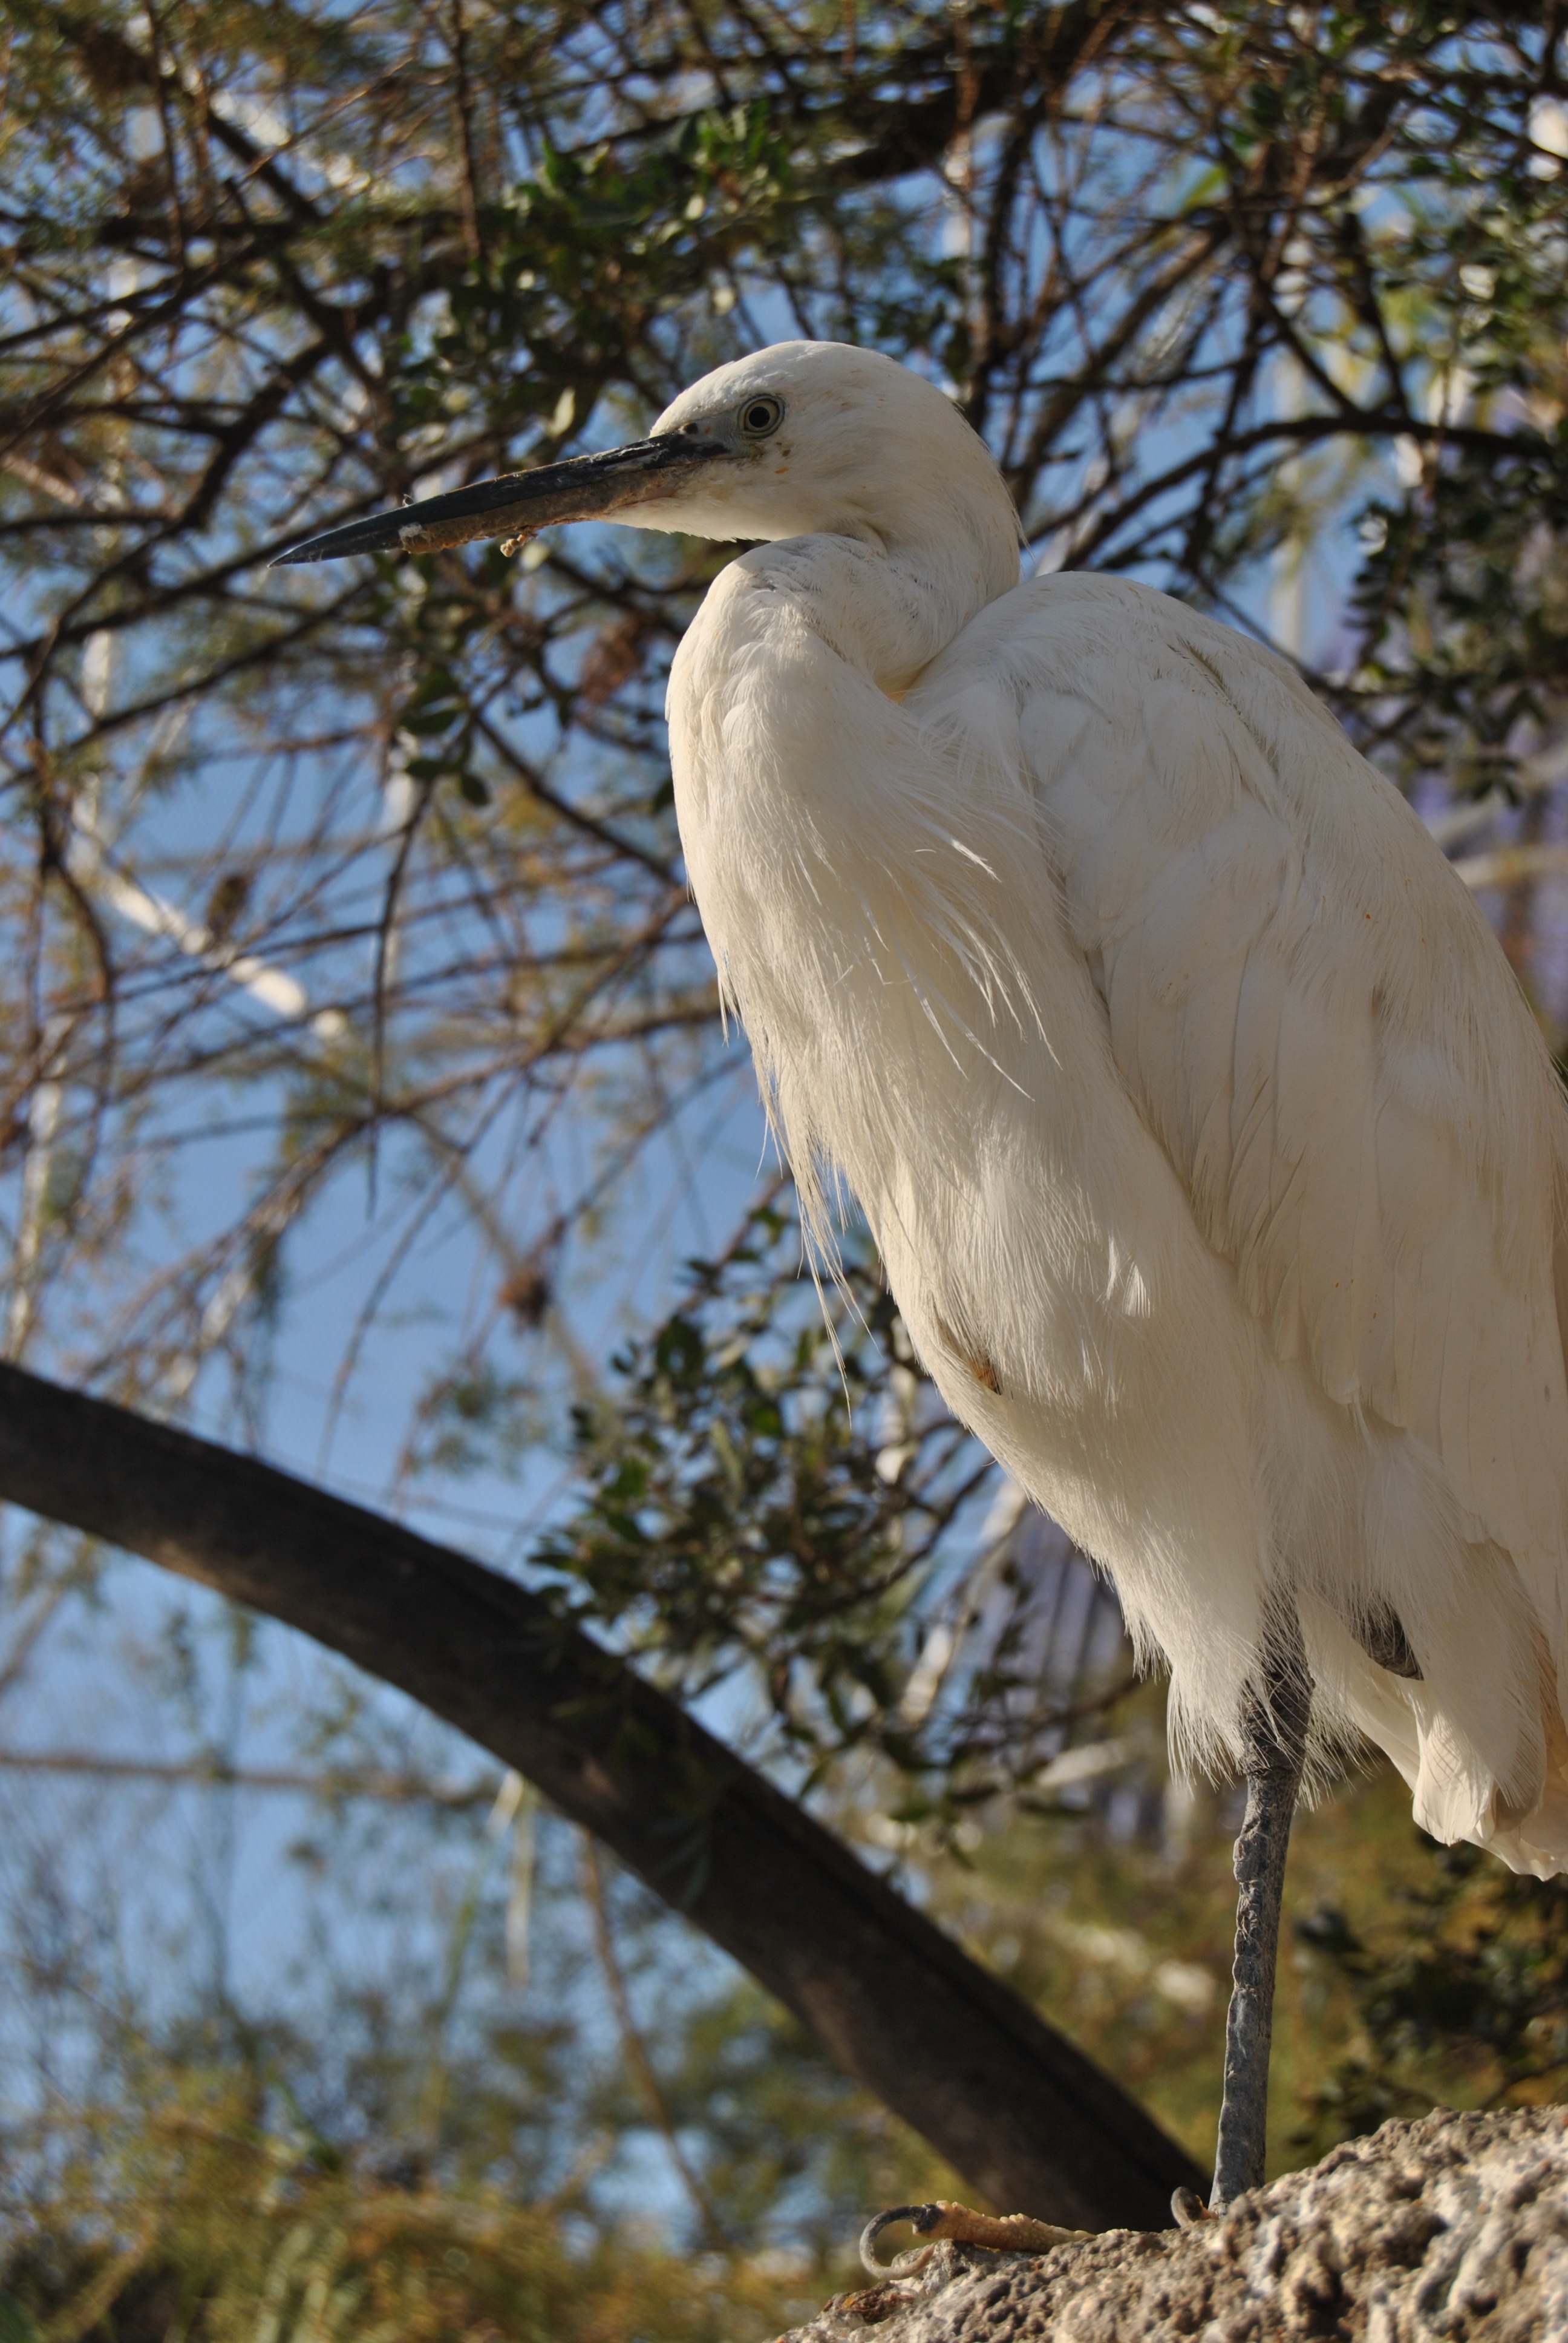
nature, bird, wing, white, summer, wildlife, young, beak, freedom, fauna, vertebrate, egret, heron